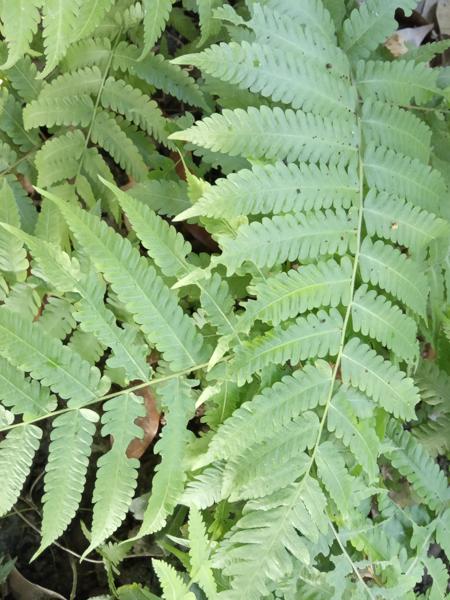
Weed species: Pteris vittata